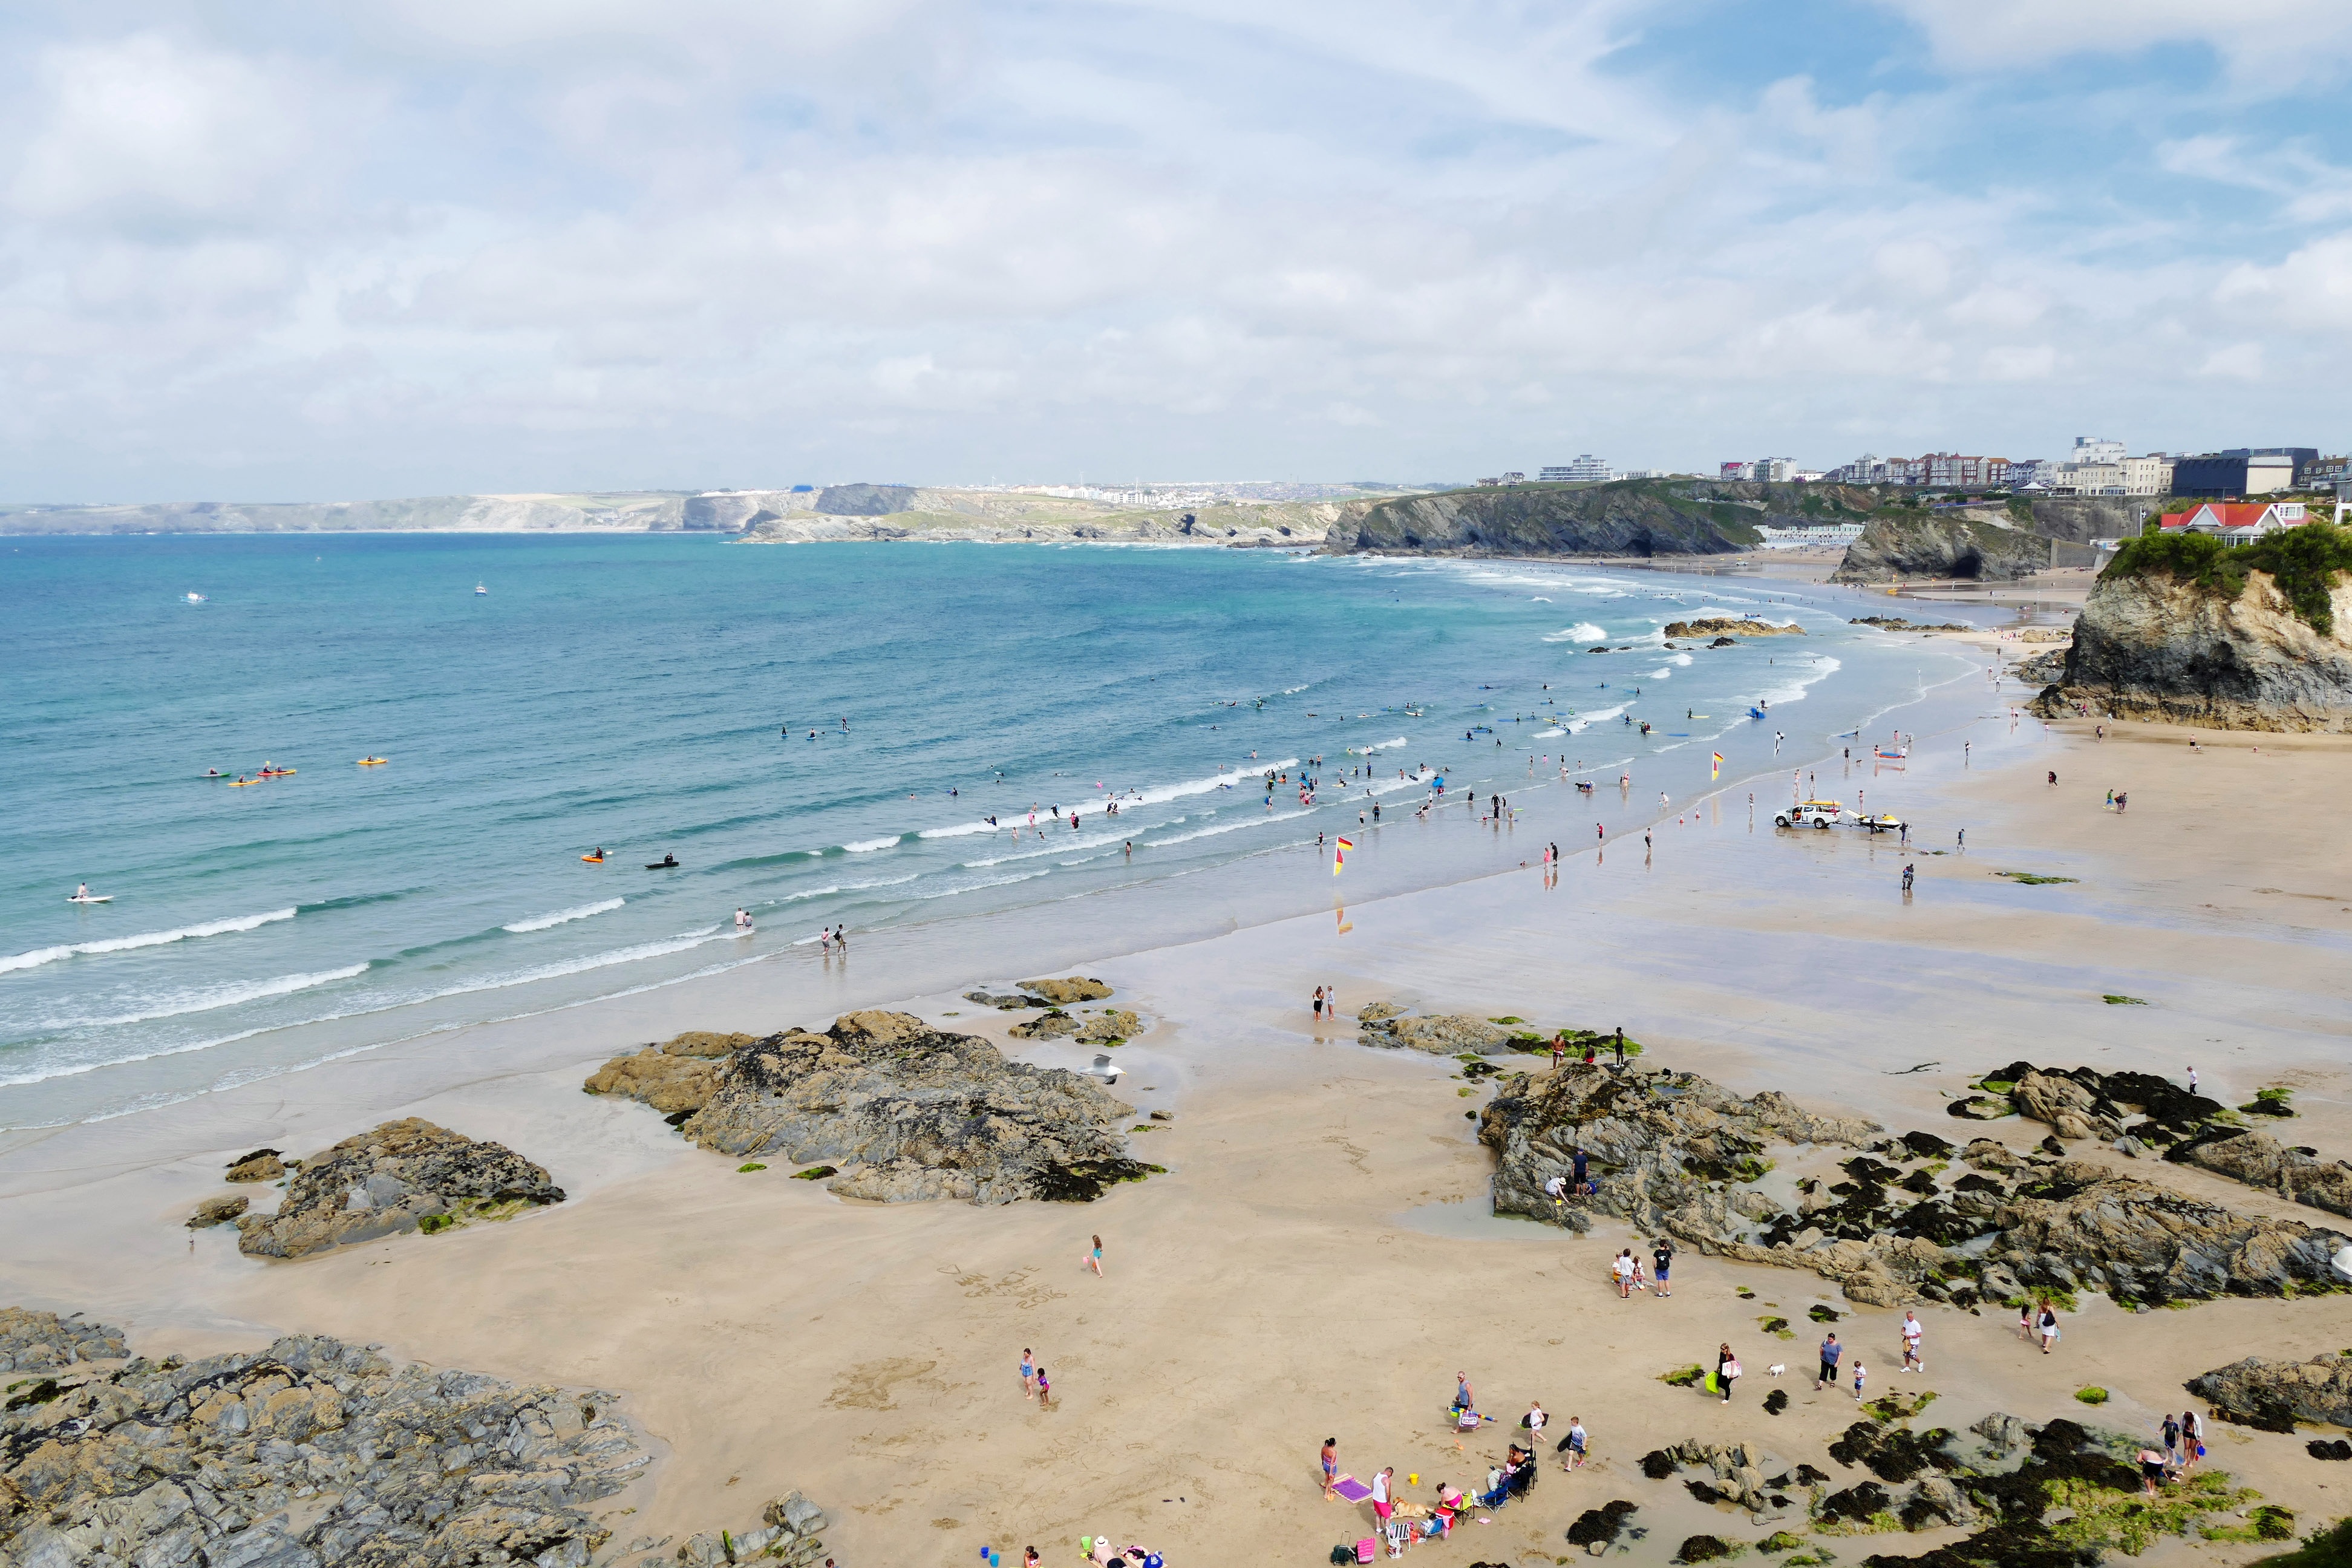
beach, landscape, sea, coast, water, nature, outdoor, sand, ocean, sky, sun, white, shore, wave, coastal, tide, summer, vacation, travel, coastline, surf, surfing, cove, relax, scenic, seascape, scenery, holiday, bay, harbour, blue, tourism, body of water, rocks, uk, england, south, places, sunny, west, north, waves, british, day, english, britain, united, kingdom, pacific, cornwall, newquay, cape, destination, cornish, wind wave